Damian Loeb

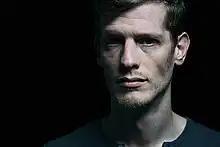
Damian Loeb in 2011

Damian Loeb (born May 9, 1970) is an American artist best known for contemporary realist painting, though he has also exhibited digital collage and photographic prints. He has shown in New York at Mary Boone and Acquavella Galleries and internationally with White Cube in London and Jablonka Galerie, Cologne, among others. He is currently co-represented by Acquavella Galleries and Pace Gallery. Loeb has also exhibited at institutional art venues including the Kunsthalle in Hamburg and the Aldrich Contemporary Art Museum in Ridgefield, Connecticut.